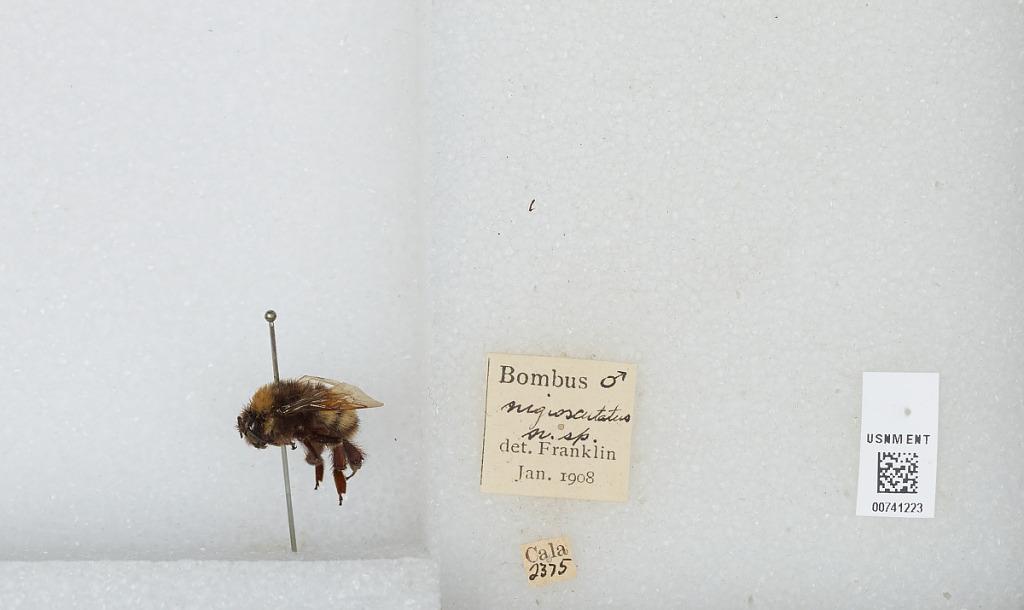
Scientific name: Bombus (Bombus) occidentalis Greene
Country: United States
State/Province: California
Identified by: Franklin